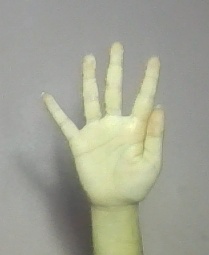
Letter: sheen